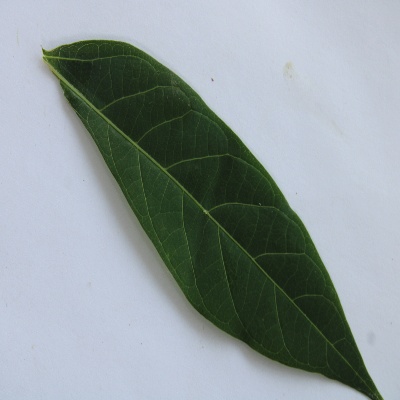
Crop: Cassava
Condition: healthy